Scallop

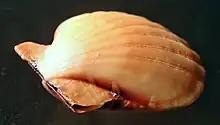
"Bractechlamys vexillum"

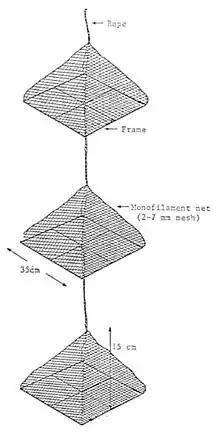
Pearl nets used to grow spat to juveniles in scallop aquaculture

Scallops are the family Pectinidae, marine bivalve molluscs within the superfamily Pectinoidea. Other families within this same superfamily share a somewhat similar overall shell shape, and some species within some of the related families are also commonly referred to as "scallops" (for example, Propeamussiidae, the glass scallops).